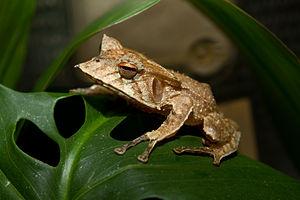
Hemiphractus fasciatus est une espèce d'amphibiens de la famille des Hemiphractidae.